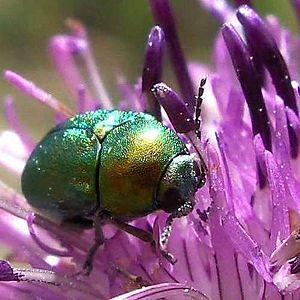
Cryptocephalus sericeus est une espèce d'insectes de l'ordre des coléoptères et de la famille des chrysomélidés.